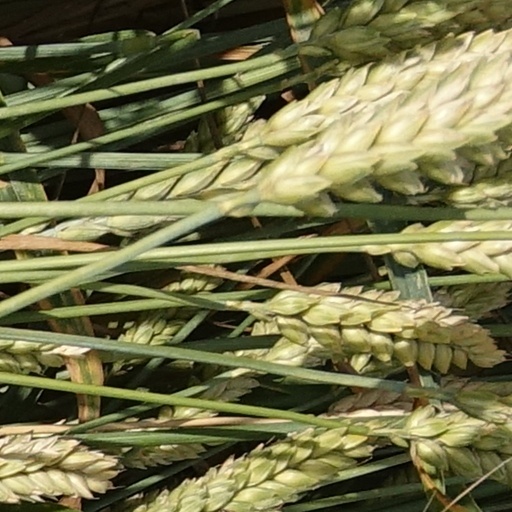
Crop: wheat